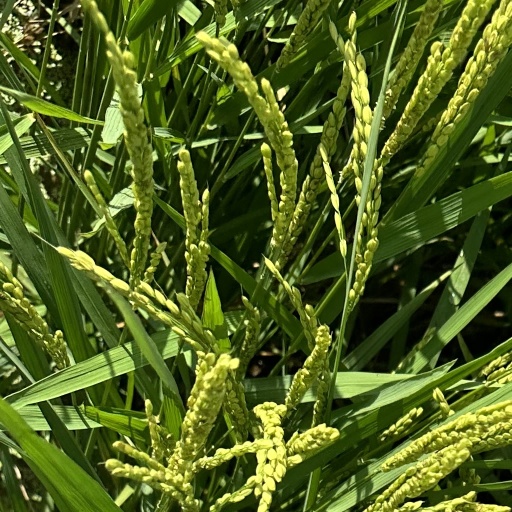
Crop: rice